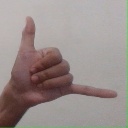
अक्षर: द